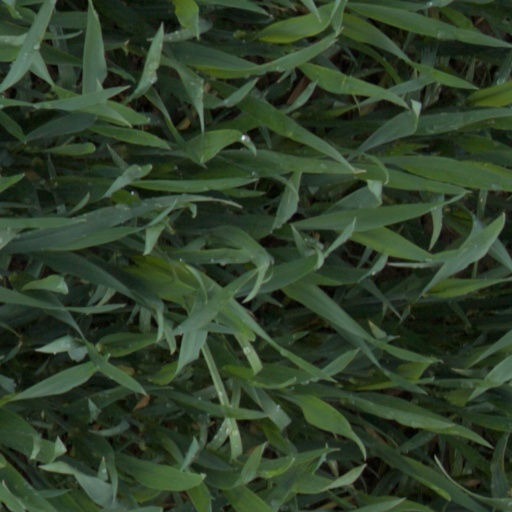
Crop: wheat